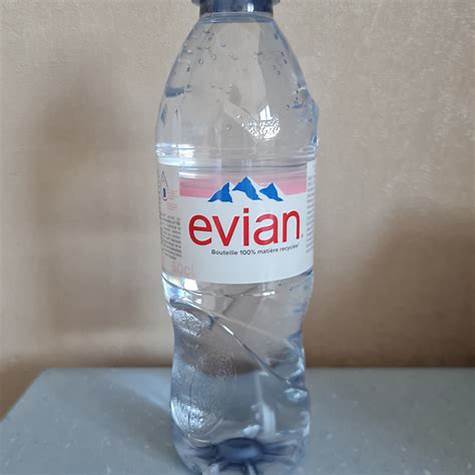
Waste category: plastic